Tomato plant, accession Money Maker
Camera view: bottom (45 deg); turntable rotation: 330 degrees
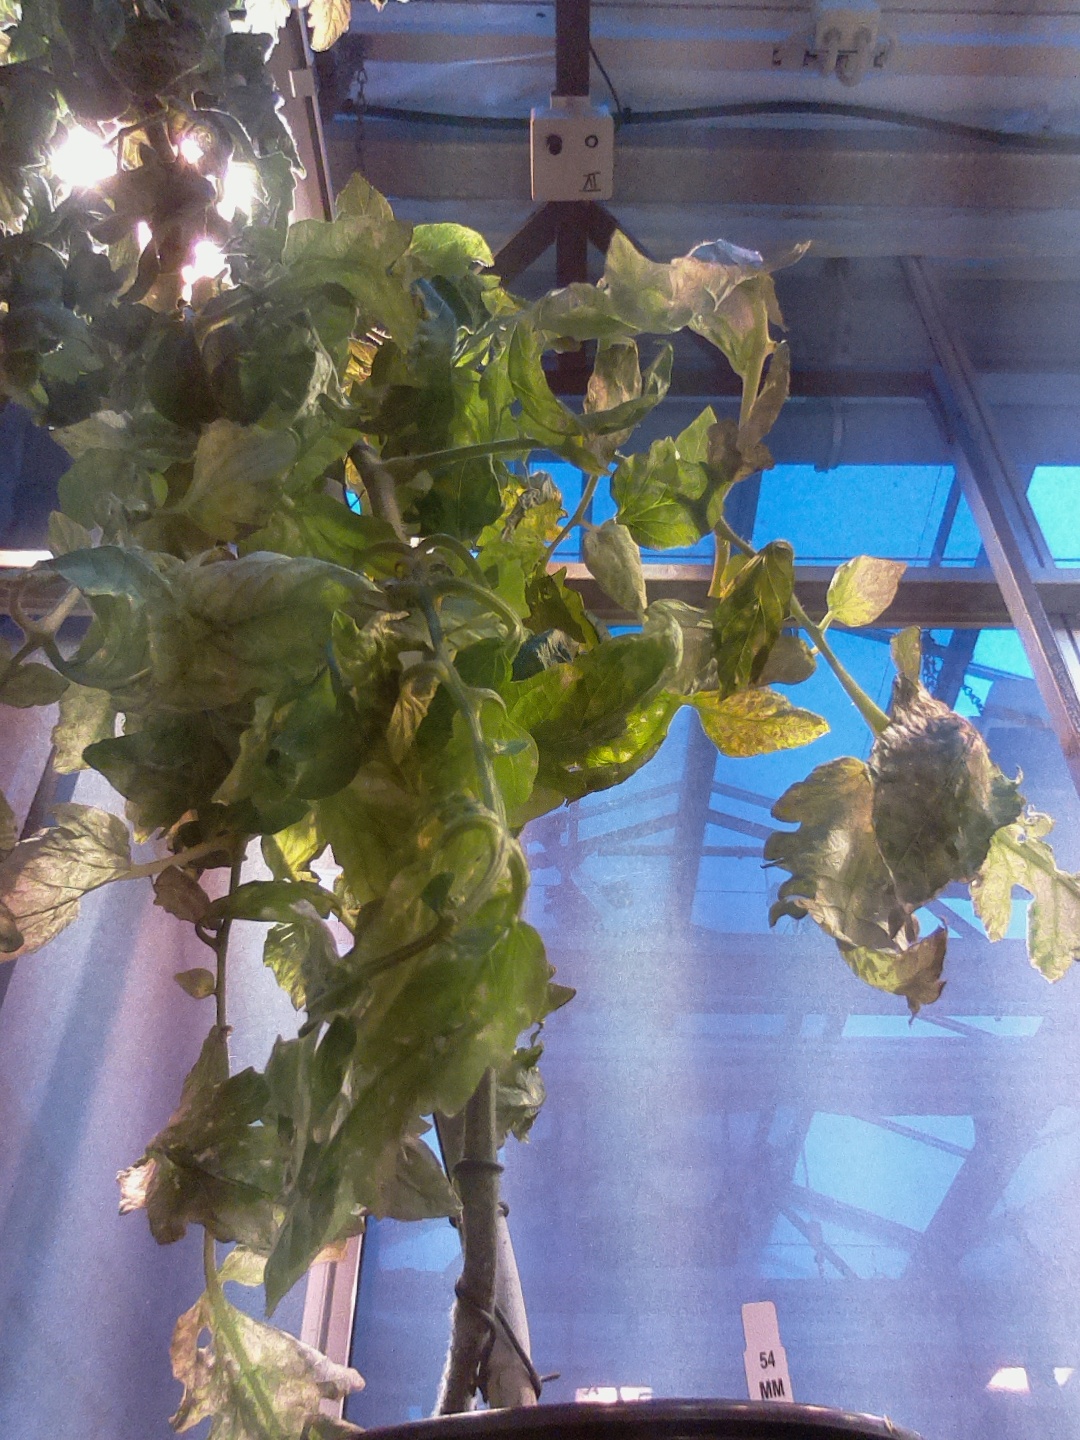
BBCH growth stage 78: 80% -90% of final fruit size